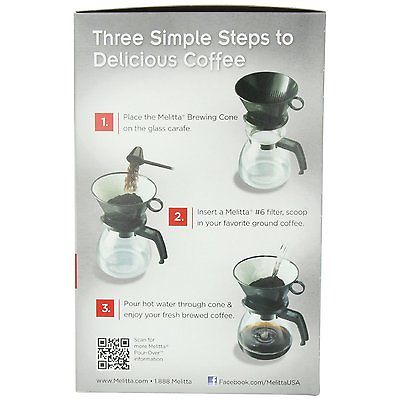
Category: coffee maker